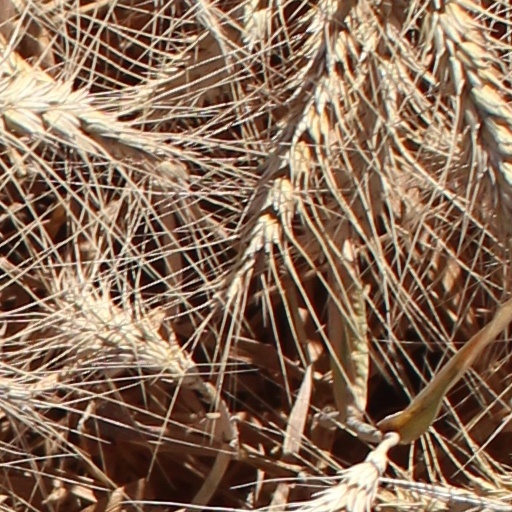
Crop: wheat